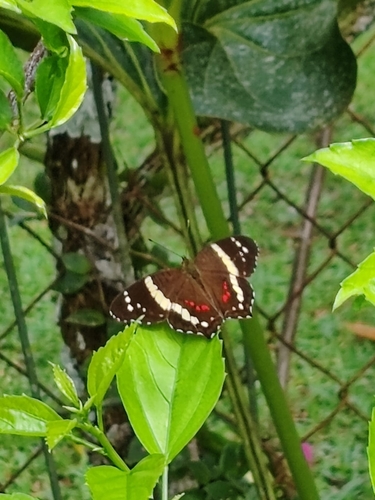
Scientific name: Anartia fatima
Common name: Banded peacock
Family: Nymphalidae
Order: Lepidoptera
Pollinator type: Primary pollinator
Habitat: Open areas and gardens
Geographic range: South America
Conservation status: Least Concern